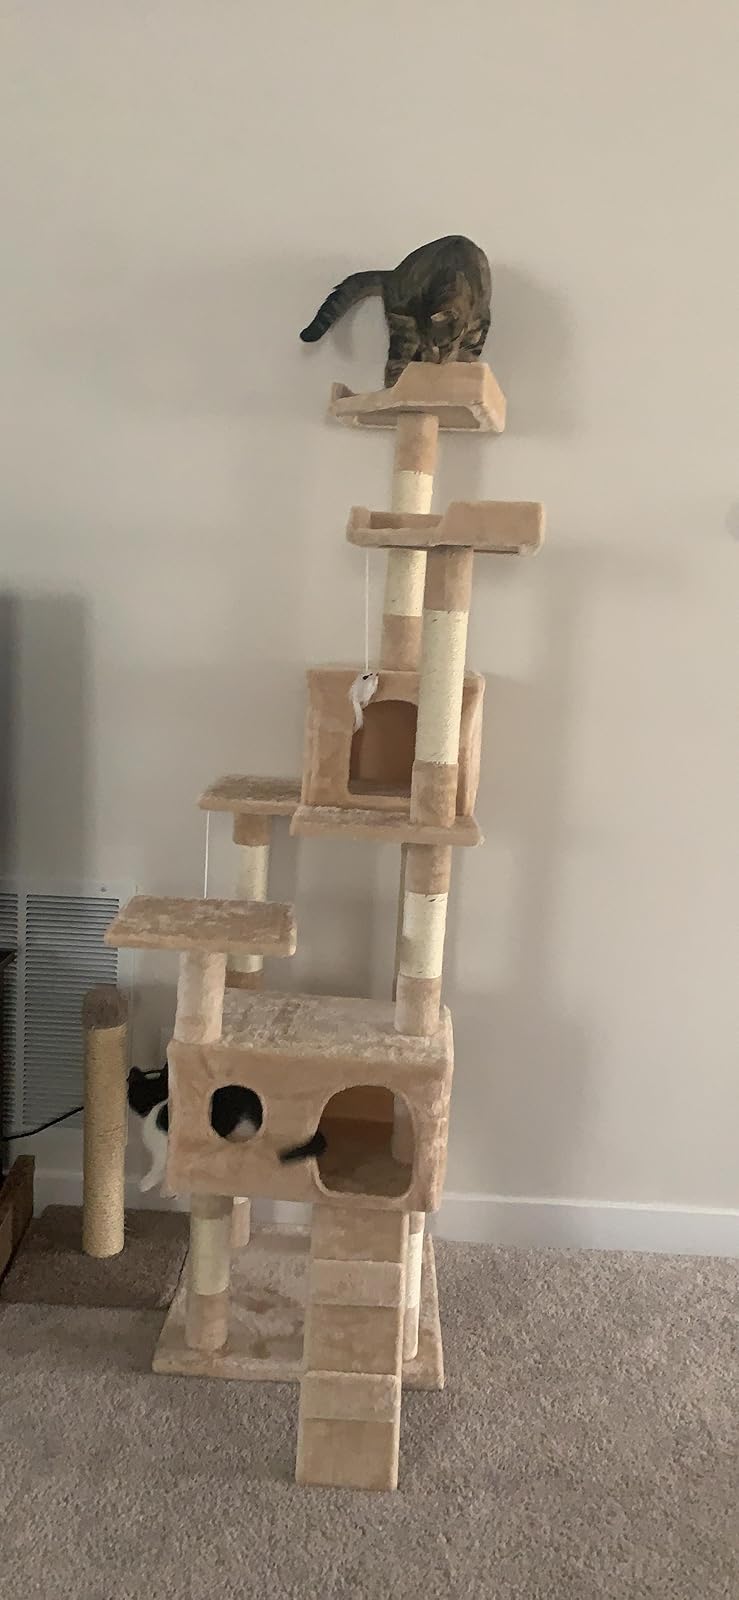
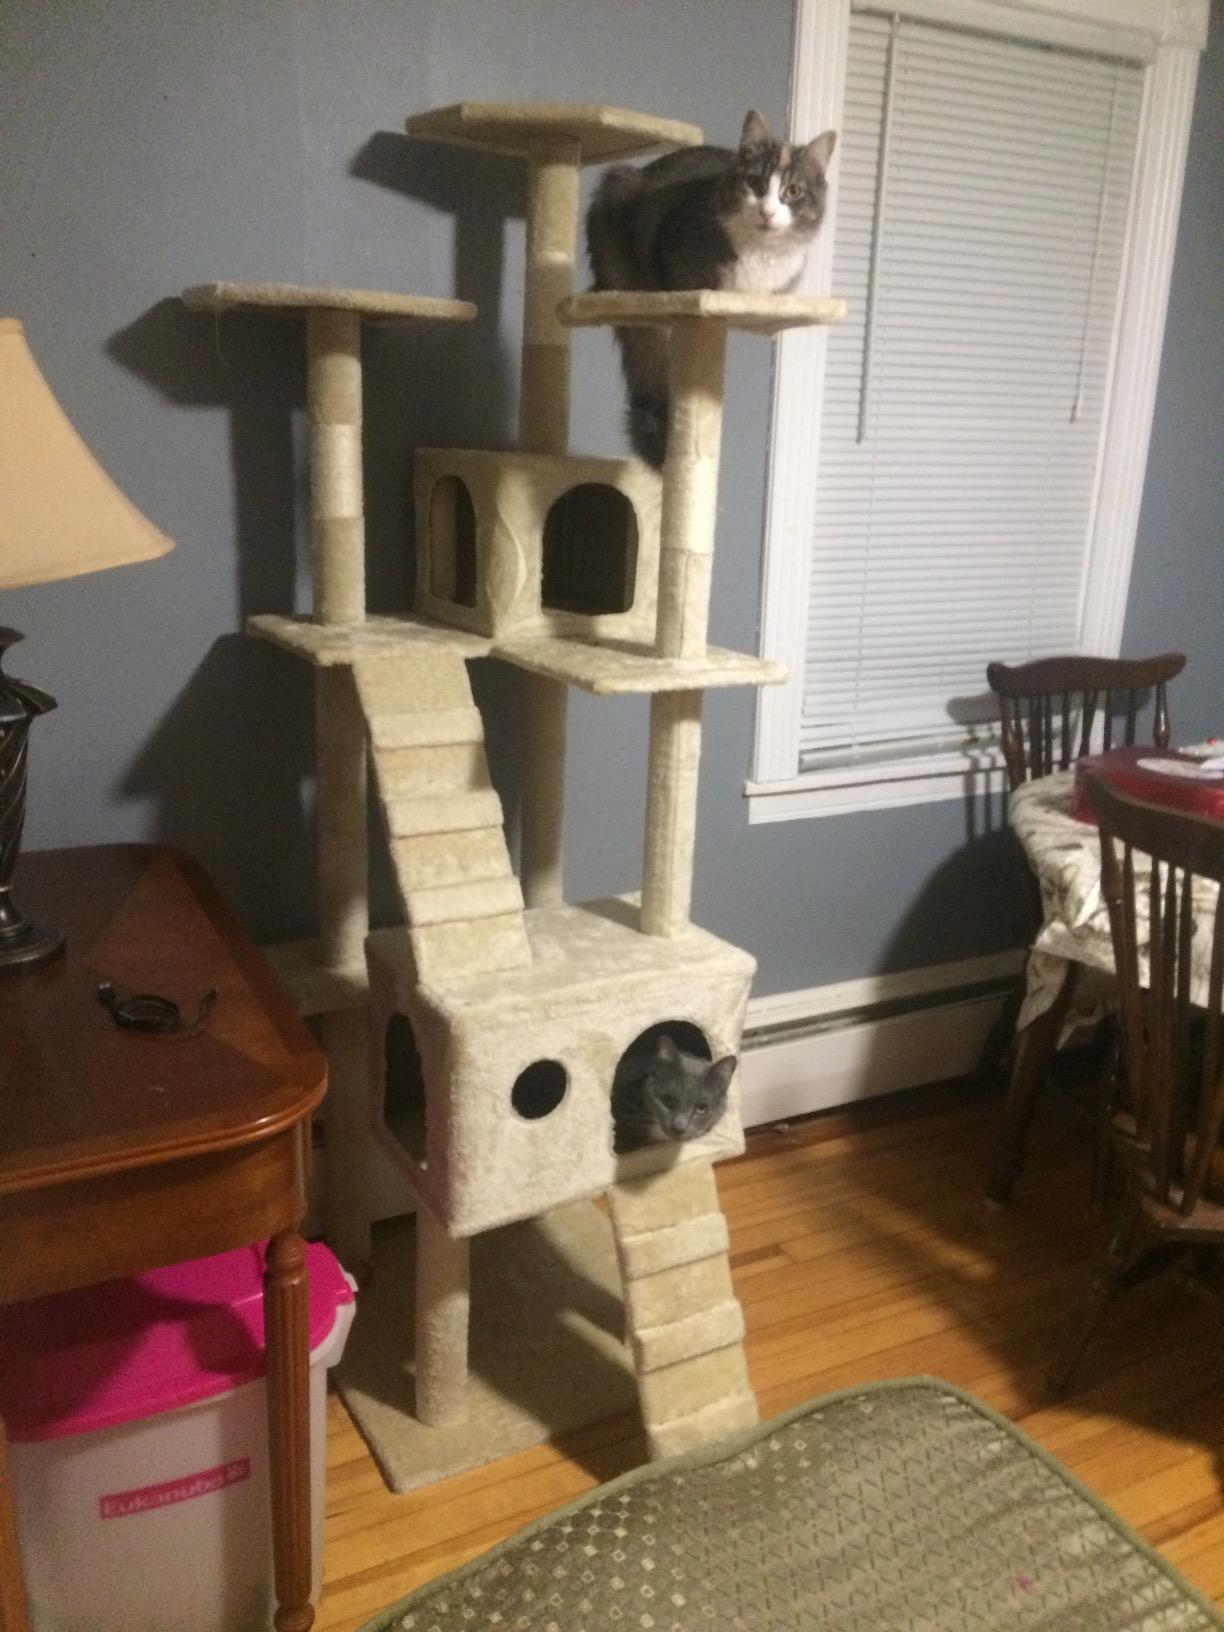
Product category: items_cat tree
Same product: no